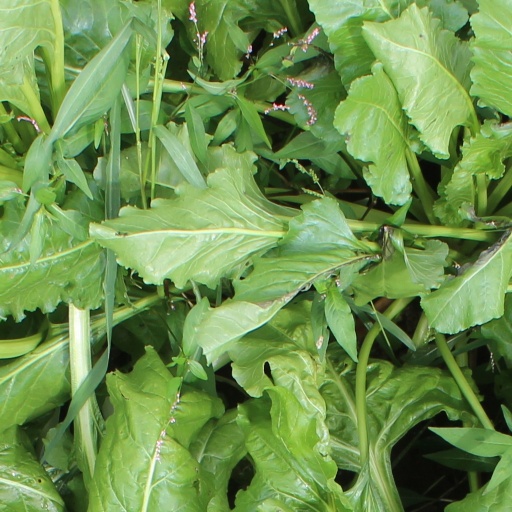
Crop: sugar beet